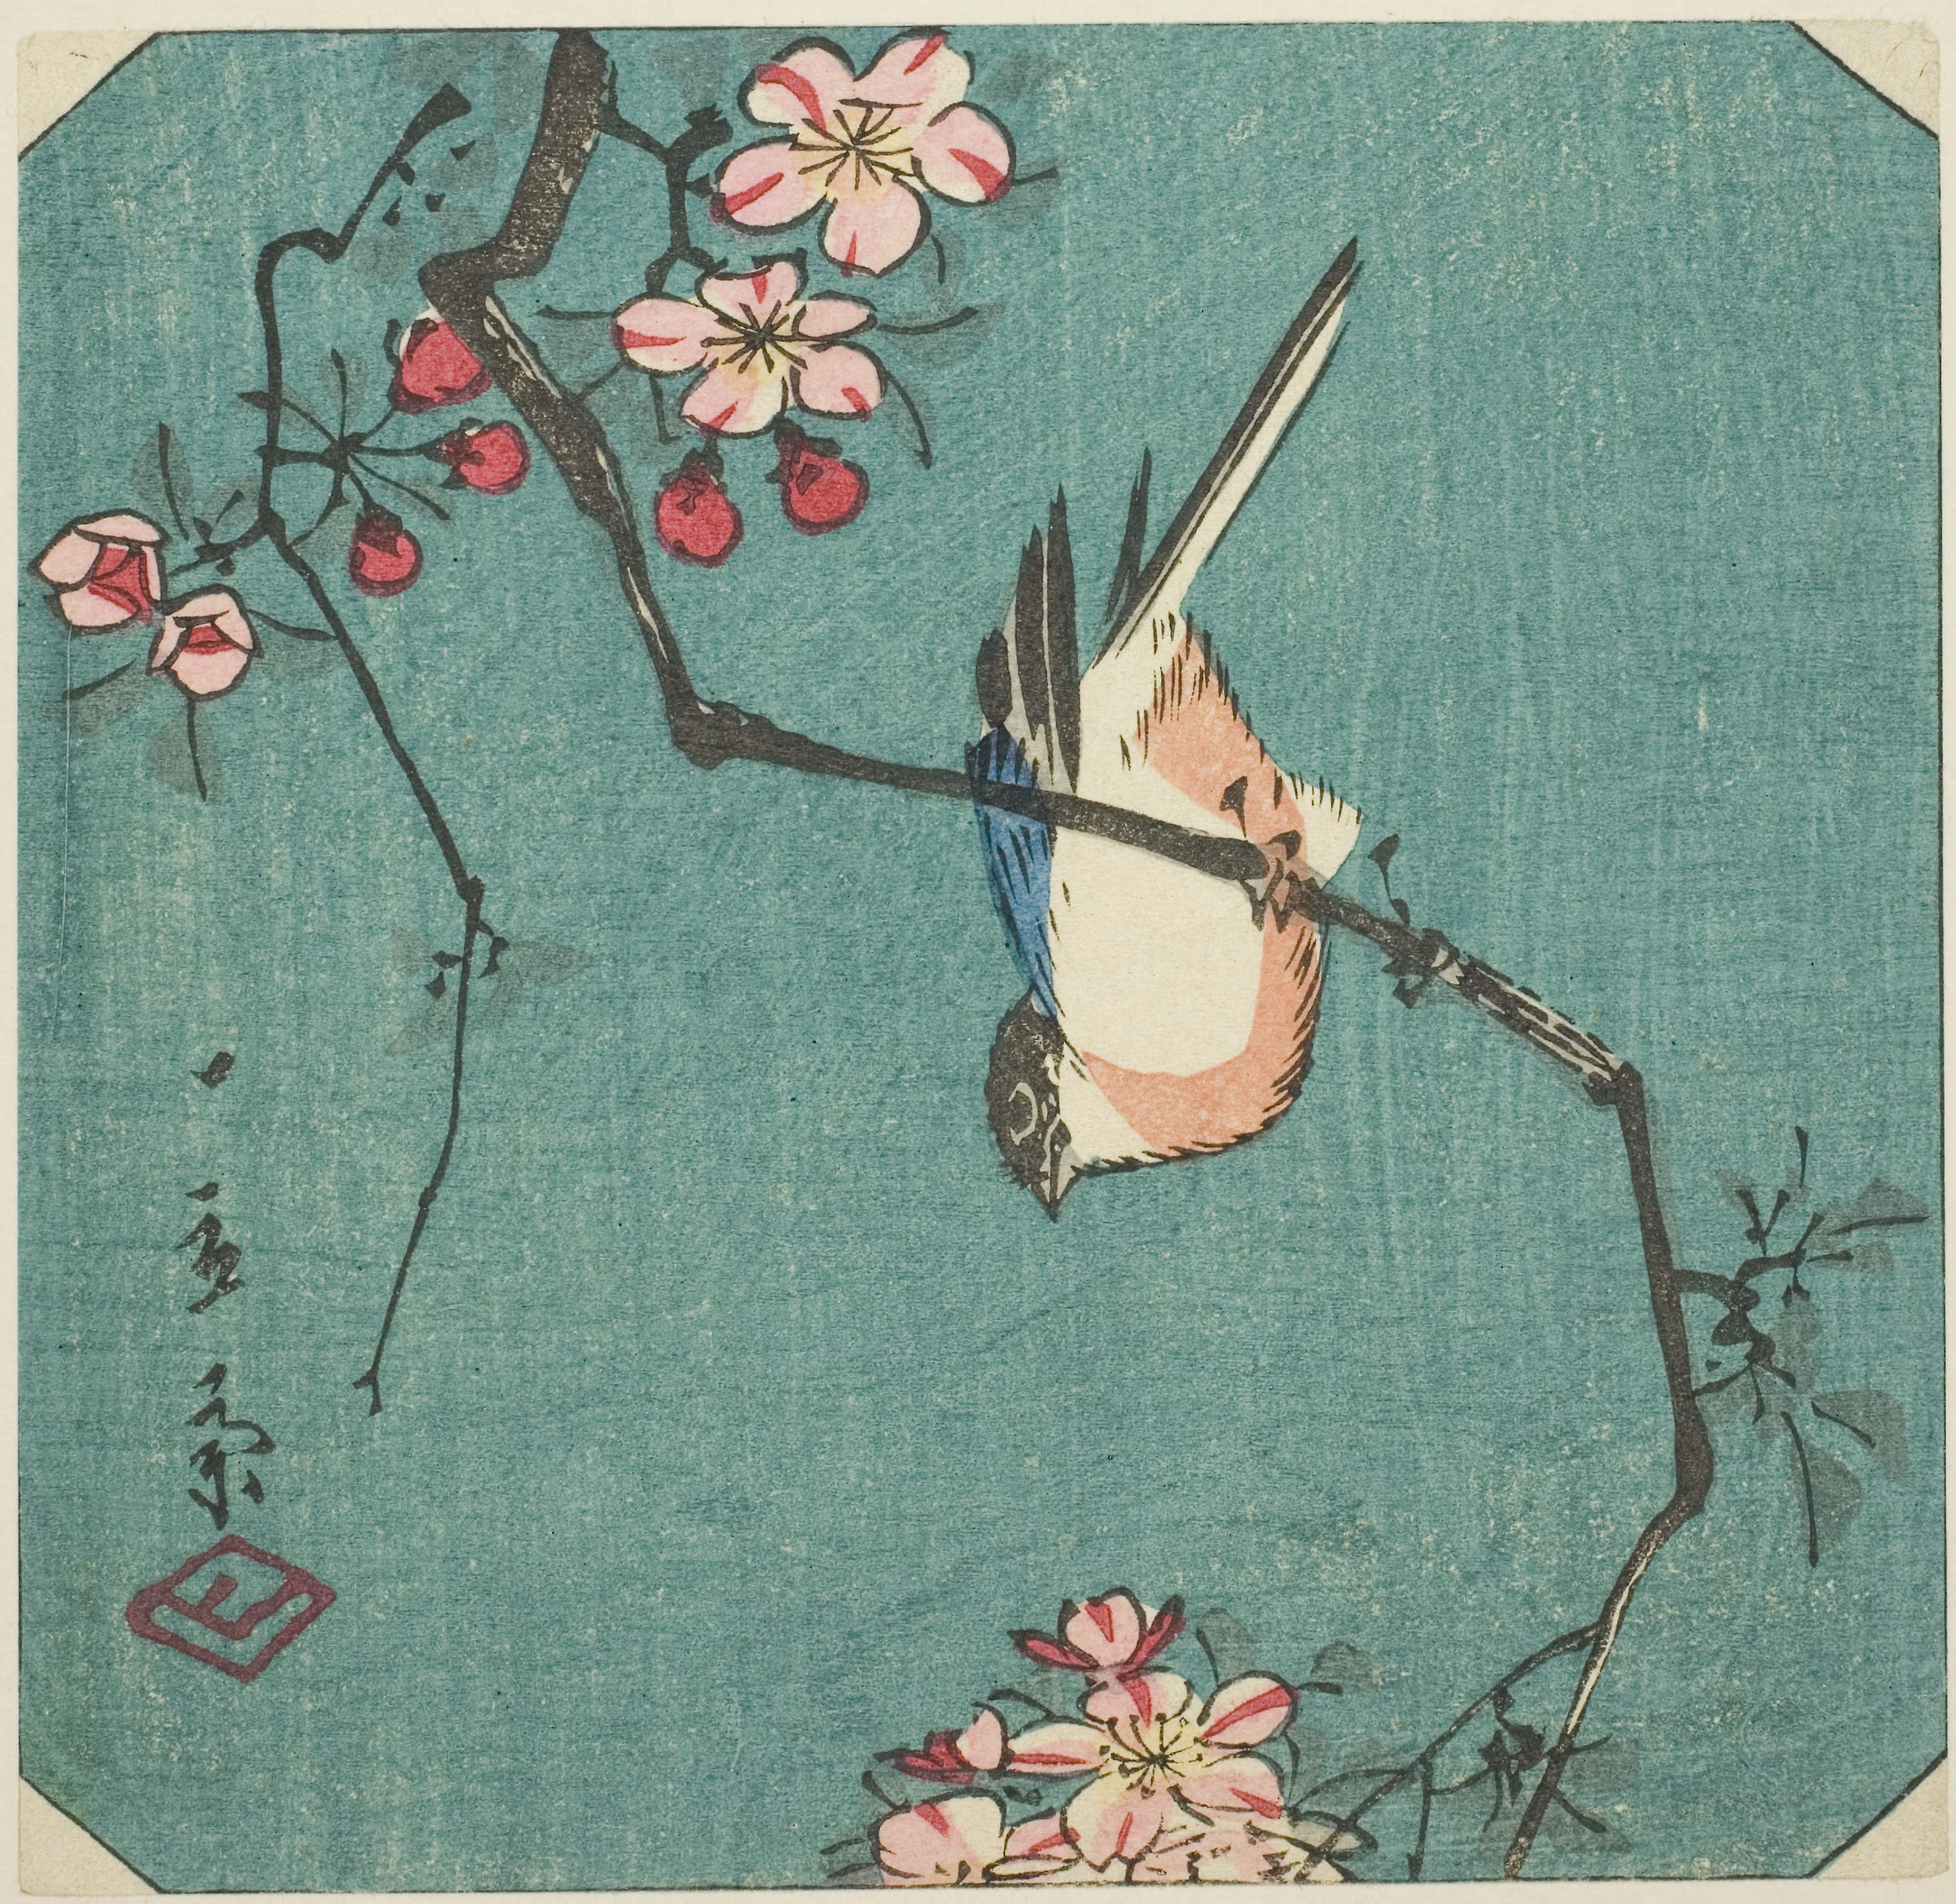
green, illustration, branch, teal, botany, cherry blossom, blossom, plant, tree, flower